Ossie Davis

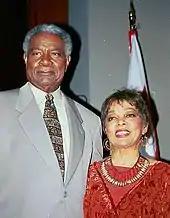
Davis and Dee

In 1948, Davis married actress Ruby Dee, whom he had met on the set of Robert Ardrey's 1946 play "Jeb". In their joint autobiography "With Ossie and Ruby," they described their decision to have an open marriage, later changing their minds. In the mid-1960s they moved to the New York suburb of New Rochelle, where they remained ever after. Their son Guy Davis is a blues musician and former actor, who appeared in the film "Beat Street" (1984) and the daytime soap opera "One Life to Live". Their daughters are Nora Davis Day and Hasna Muhammad.